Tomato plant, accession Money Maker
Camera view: bottom (45 deg); turntable rotation: 180 degrees
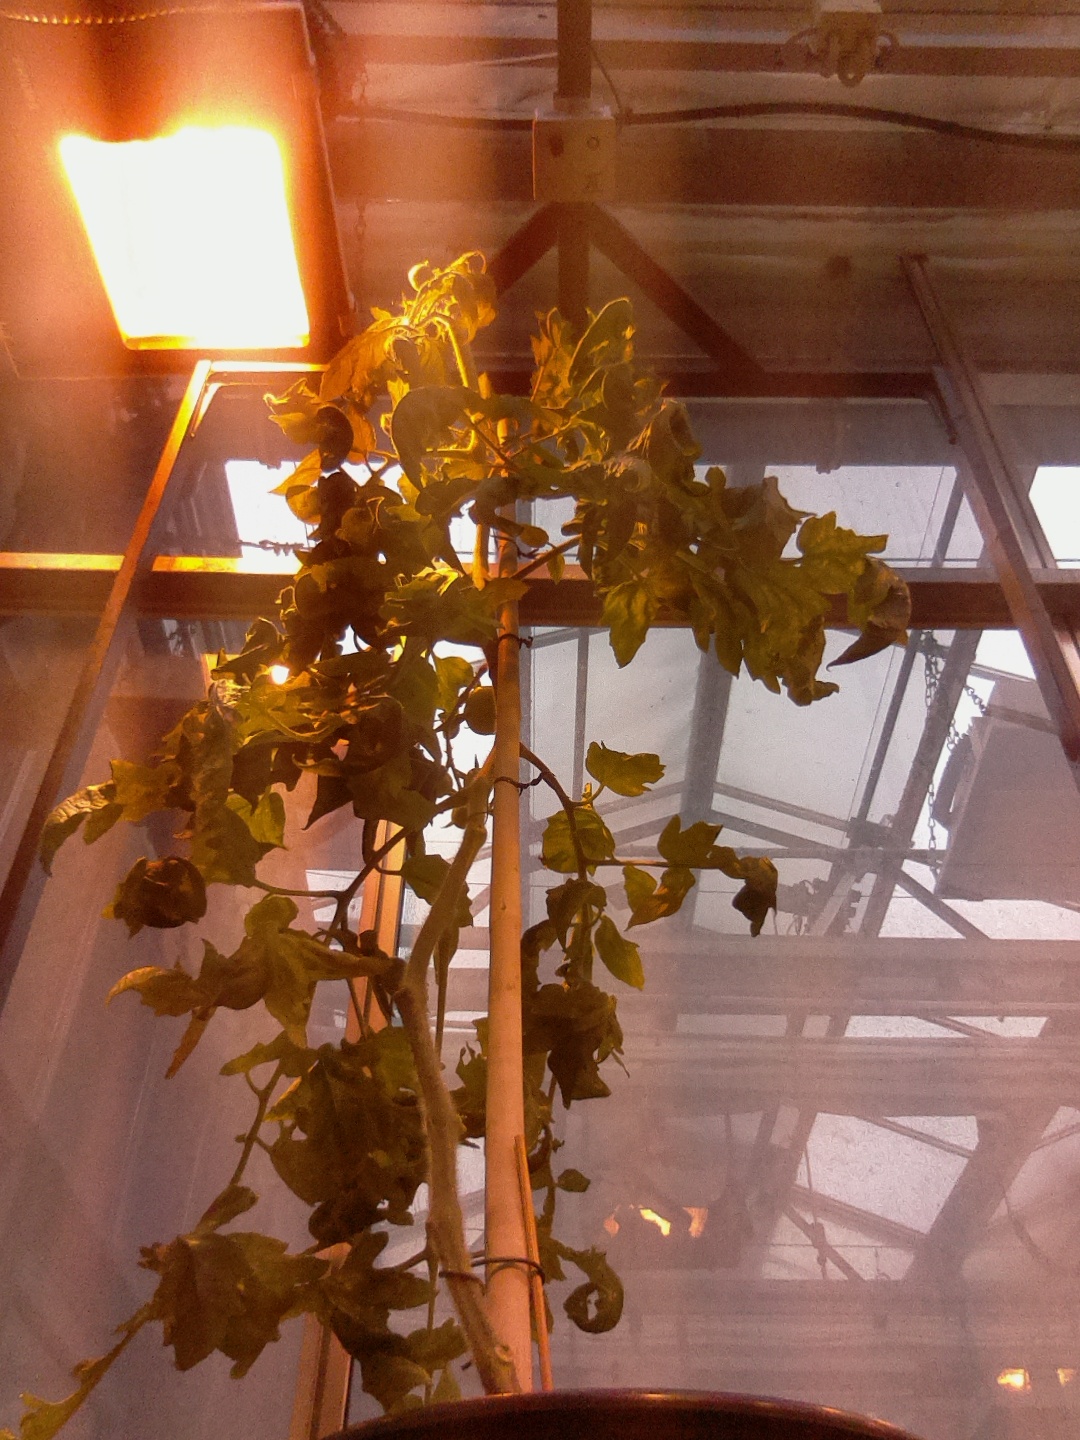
BBCH growth stage 76: 60%-70% of final fruit size